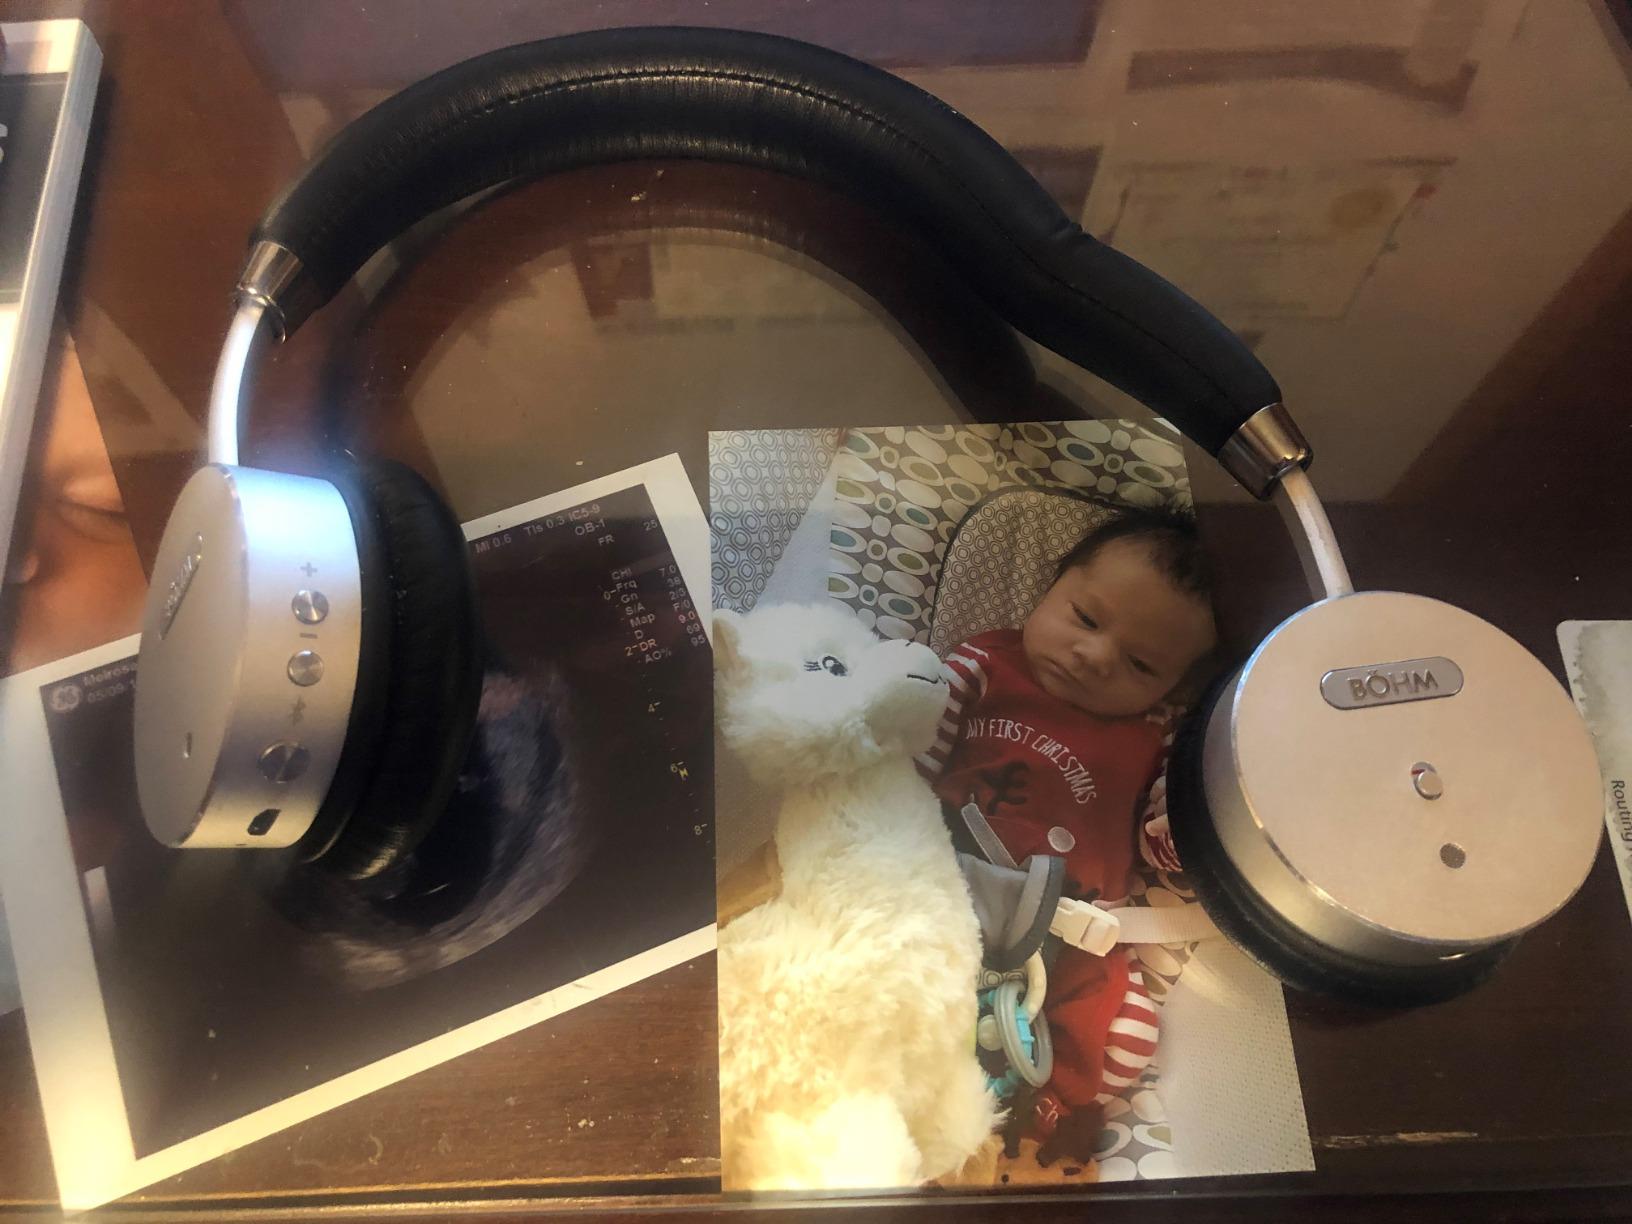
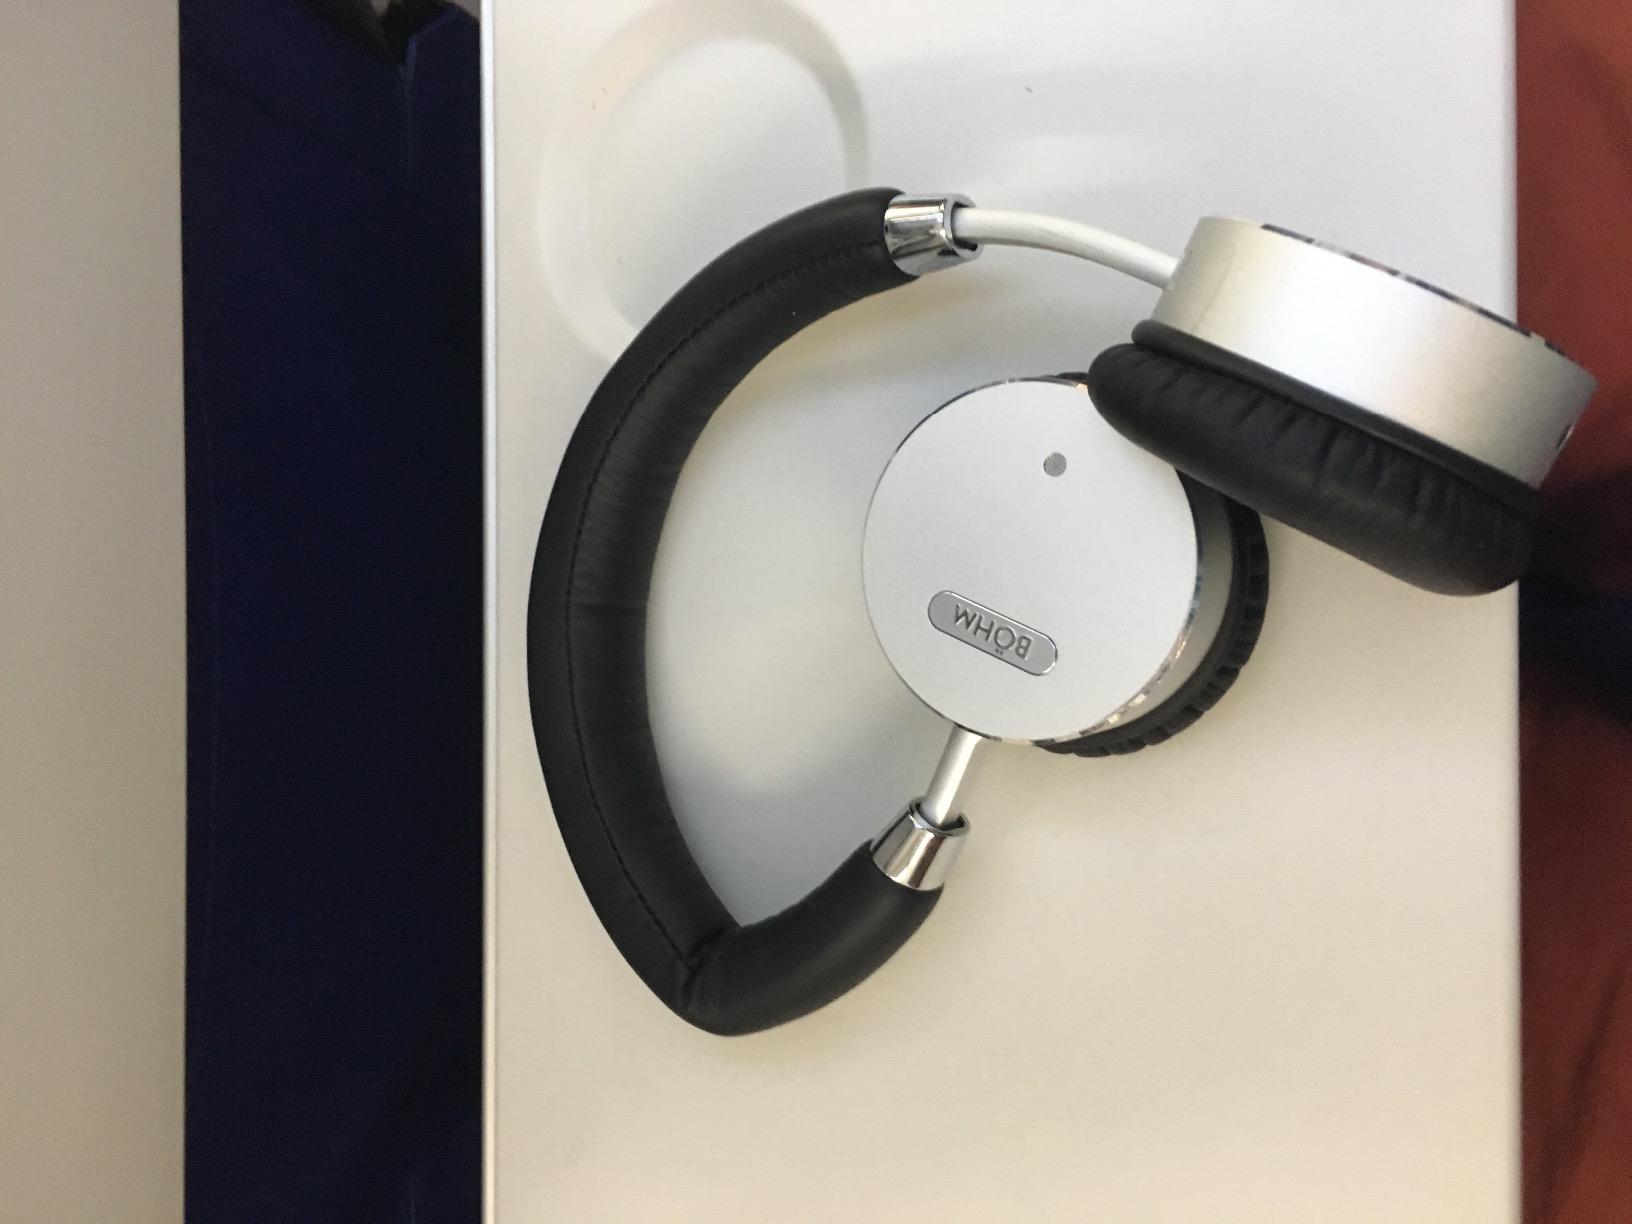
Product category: headphones
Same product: yes